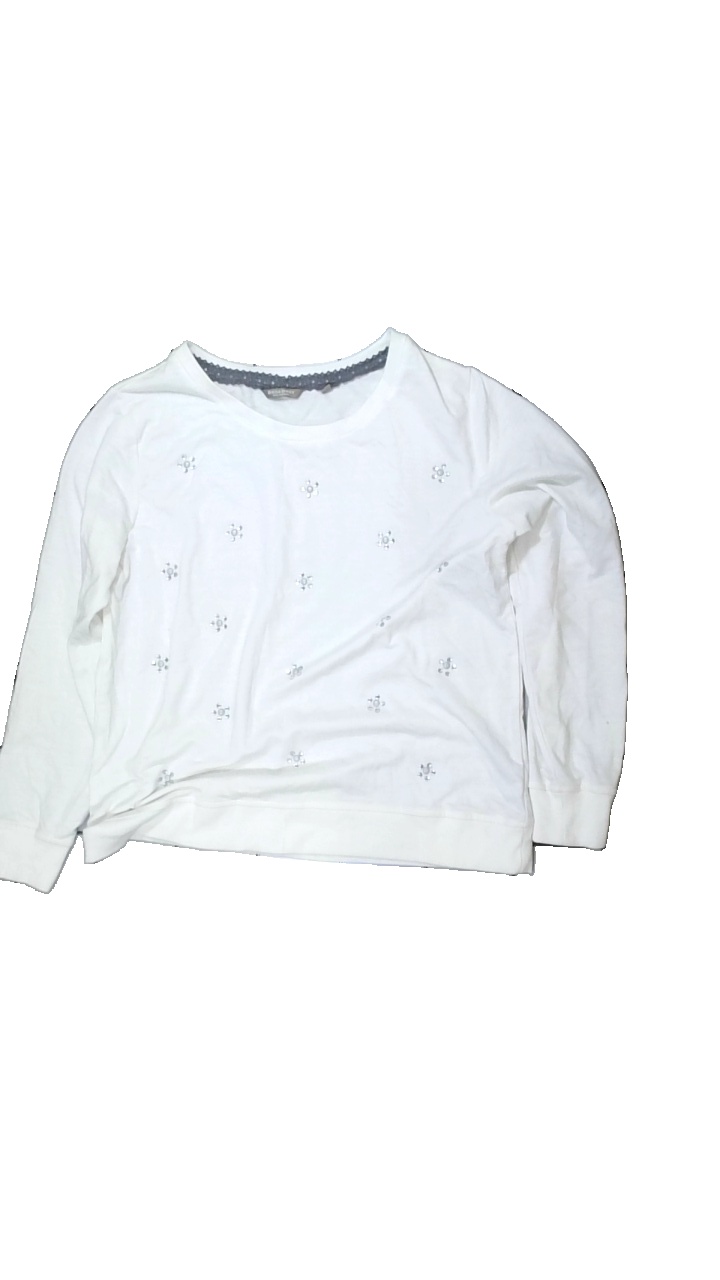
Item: Sweater (Ladies)
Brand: Broadway
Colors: White, Grey
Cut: Regular, C-collar
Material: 63% polyester, 37% cotton
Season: All
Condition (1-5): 3
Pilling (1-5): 4
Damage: Small stain
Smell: Minor
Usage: Reuse
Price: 50-100